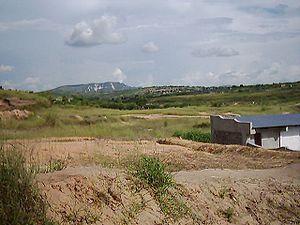
Kinshasa est la capitale de la République démocratique du Congo. Elle est située à l'ouest du pays, sur la rive sud du fleuve Congo, à la sortie occidentale du Pool Malebo. C'est une ville, mais elle a le statut administratif de province.